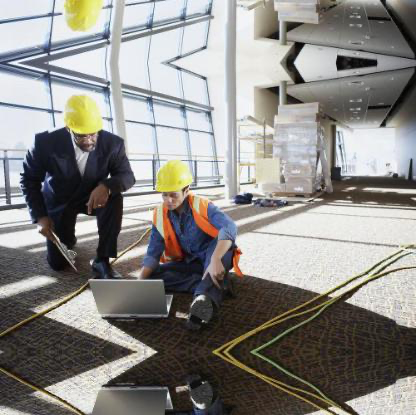
Objects in the image:
label: helmet
label: helmet
label: helmet